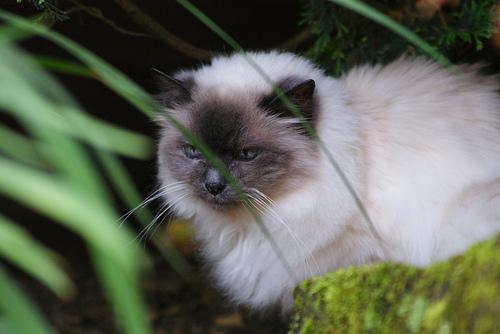
Birman